Lourdes water

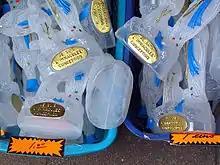
Plastic containers being sold in 2005 for collecting Lourdes water

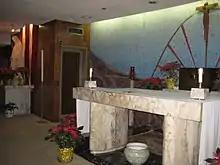
Operated by the Marist Fathers, The Lourdes Center in Kenmore Square (Boston, Massachusetts) was established in 1950 by Cardinal Richard J. Cushing and Bishop Pierre-Marie Theas to distribute Lourdes water in the United States.

Lourdes water is water which flows from a spring in the Grotto of Massabielle in the Sanctuary of Our Lady of Lourdes, France. According to Catholic tradition, the location of the spring was described to Bernadette Soubirous by an apparition of Our Lady of Lourdes on 25 February 1858. Since that time, many millions of pilgrims to Lourdes have followed the instruction of the Blessed Virgin Mary to "drink at the spring and bathe in it".